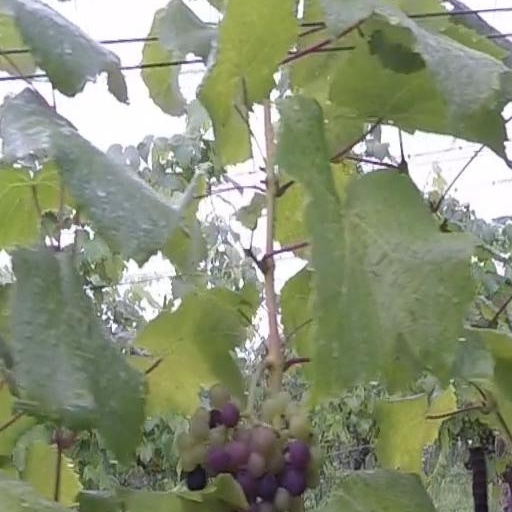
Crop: grape